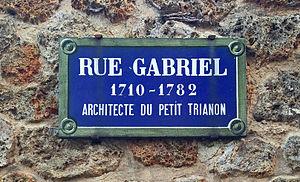
Plaque Rue Gabriel
Ange-Jacques Gabriel est un architecte français, Premier architecte du Roi, né à Paris le 23 octobre 1698 et mort dans la même ville le 4 janvier 1782.